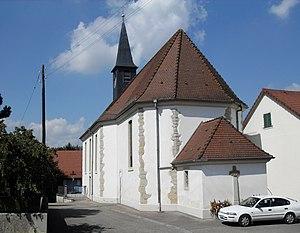
L'église Sainte-Marguerite à Neuwiller
Neuwiller est une commune française située dans le département du Haut-Rhin, en région Grand Est. Presque entièrement entourée par le canton suisse de Bâle-Campagne, c'est la commune de France la moins rattachée au reste du pays, seulement 17 % de son périmètre est contigu à la France.